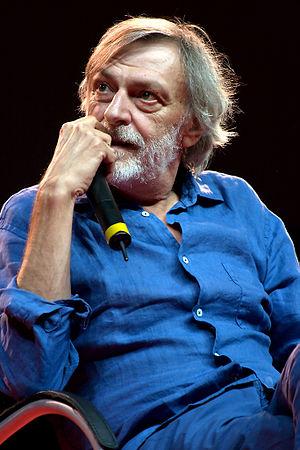
Emergency est une ONGI fondée par le chirurgien de guerre italien Gino Strada. C'est une association humanitaire internationale qui s'occupe aussi de la rééducation des victimes de la guerre et des mines terrestres. Emergency fournit une aide médicale dans des zones de guerre ou de grande pauvreté et aux migrants dans sa clinique italienne à Palerme.
Luigi Strada, dit Gino Strada est un chirurgien italien, fondateur de l'ONG appelée Emergency.